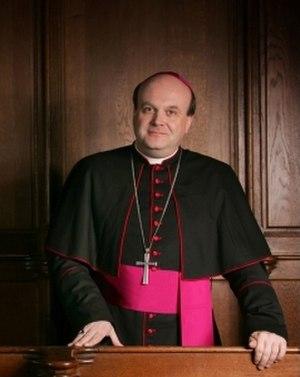
Johannes Harmannes Jozefus van den Hende, né à Groningue le 9 janvier 1964, est un ecclésiastique catholique néerlandais qui est l'actuel évêque de Rotterdam.